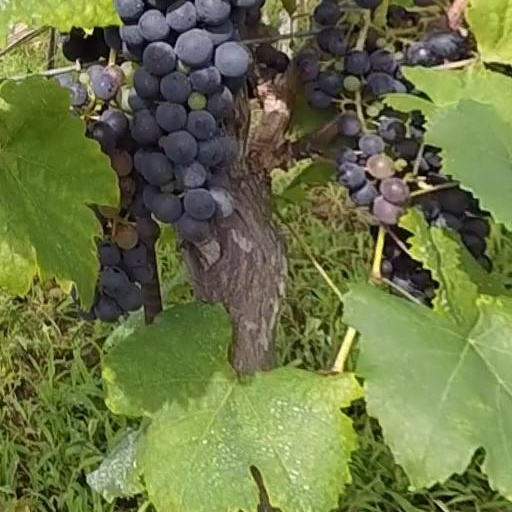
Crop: grape